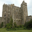
Label: castle